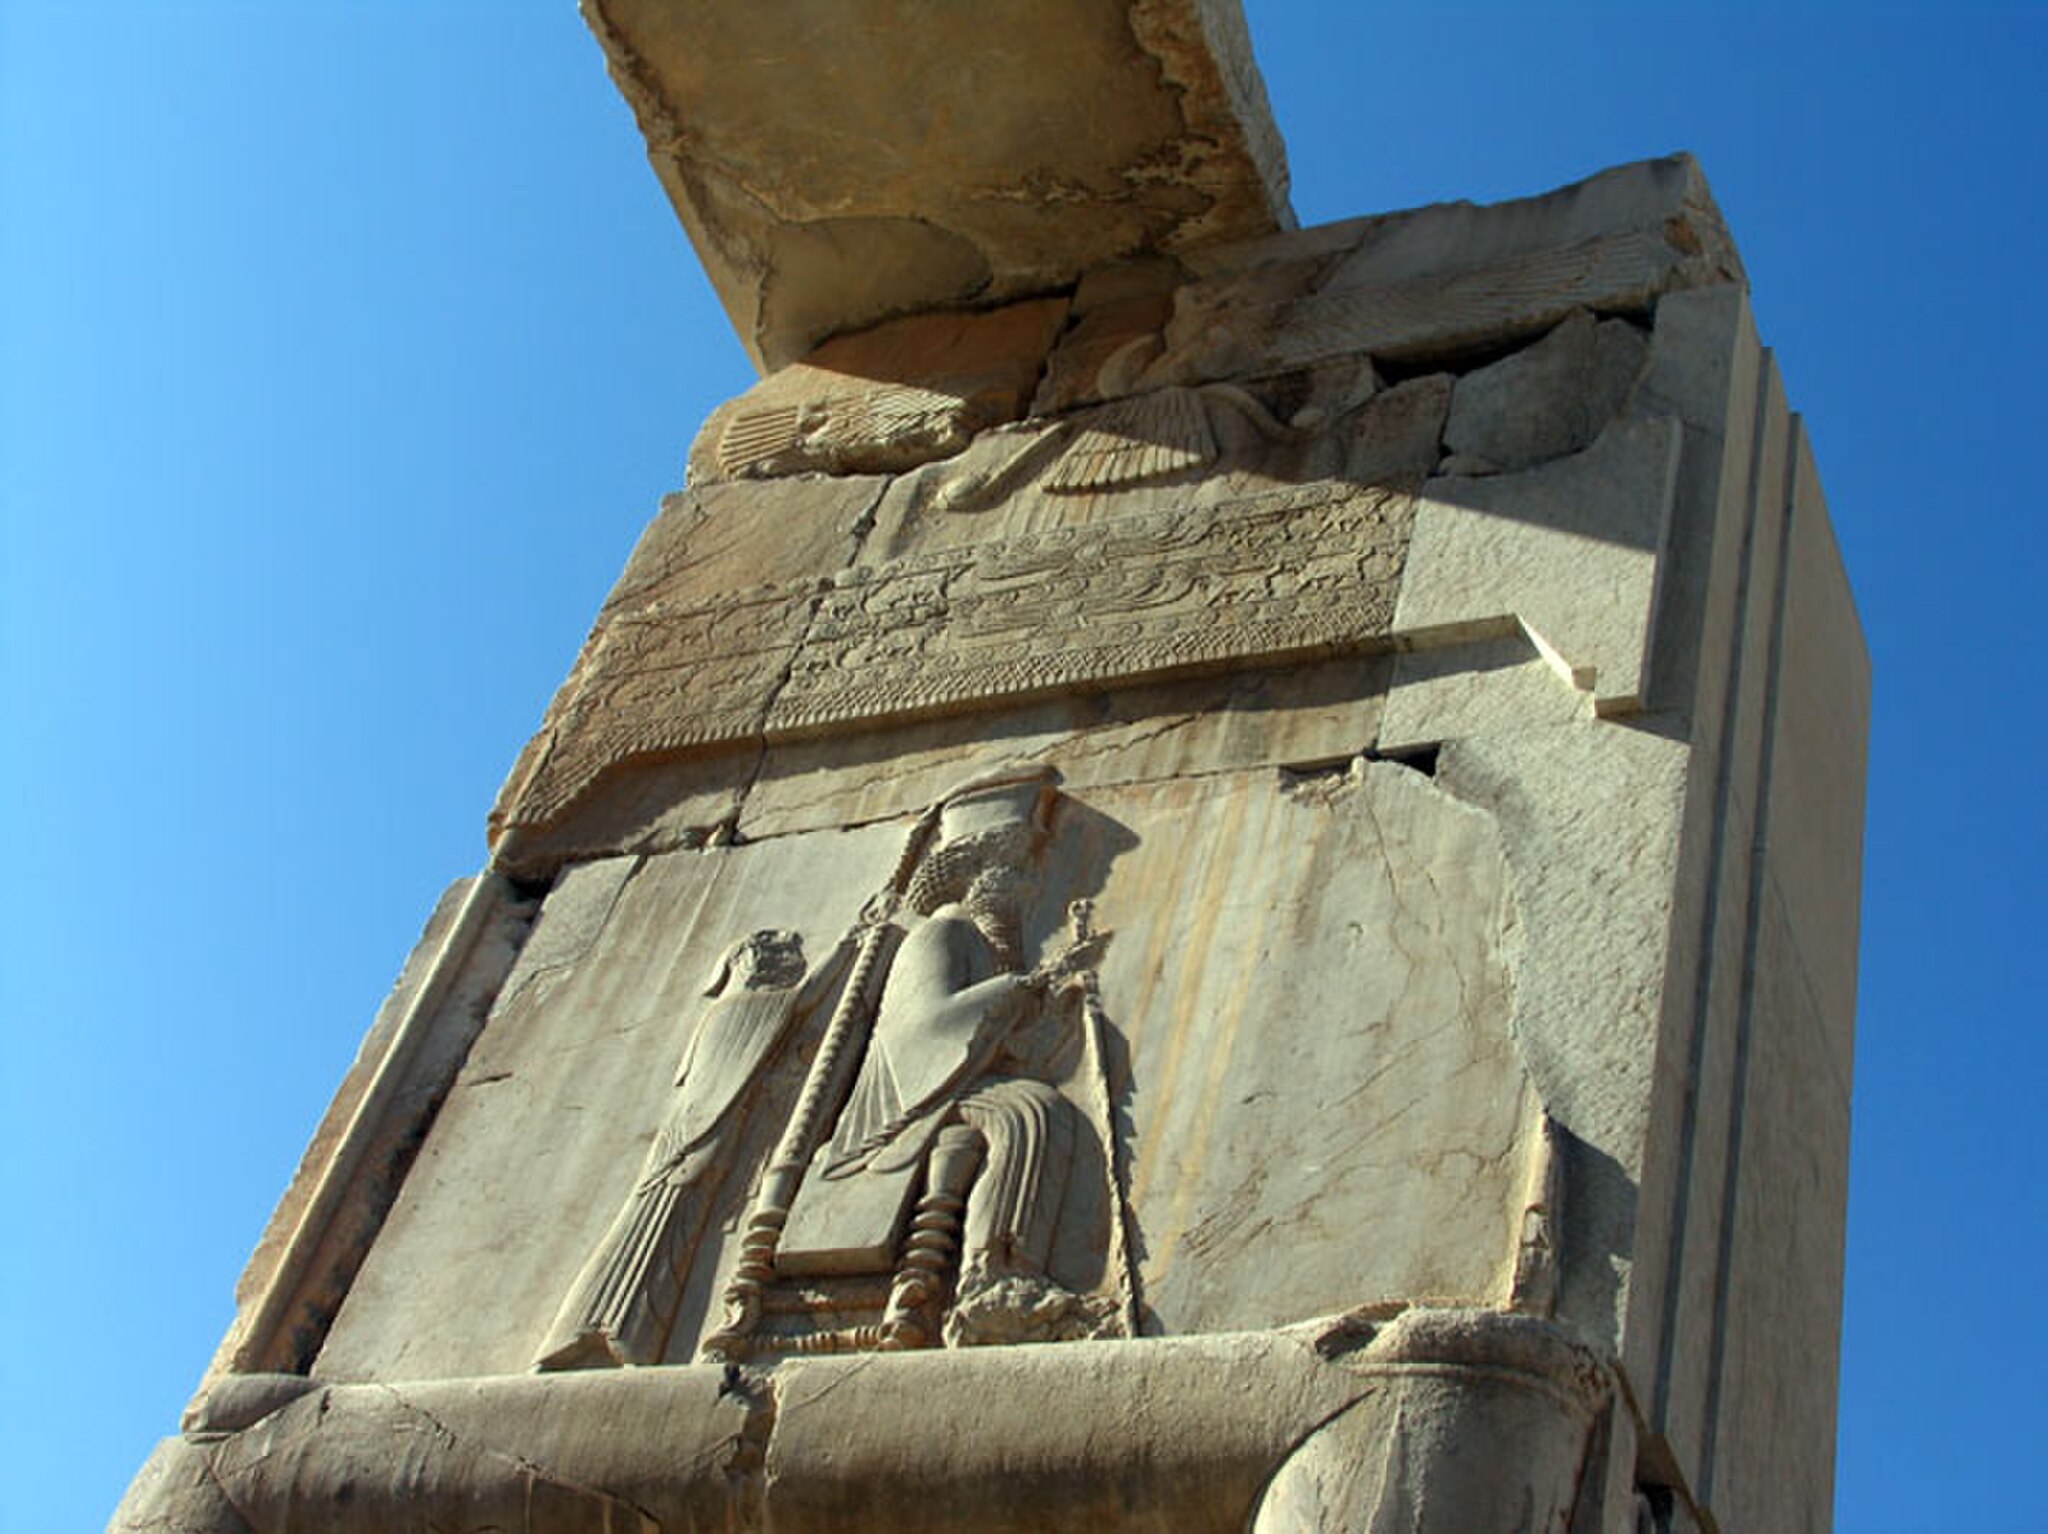
Title: تخت جمشيد تنديس داريوش - panoramio
Description: تخت جمشيد تنديس داريوش
Categories: Panoramio files uploaded by Panoramio upload bot, Panoramio images reviewed by trusted users, Photos from Panoramio, Files with coordinates missing SDC location of creation, 2019 in Persepolis, Southern portals of Hall of hundred columns